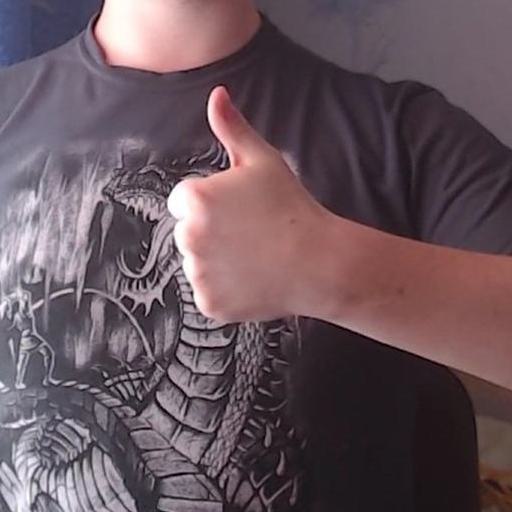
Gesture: like